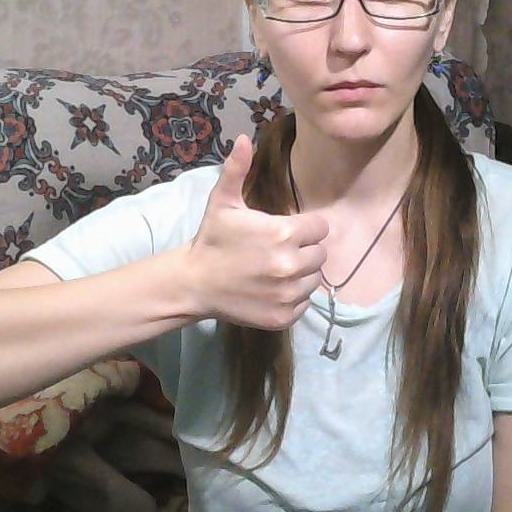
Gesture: like